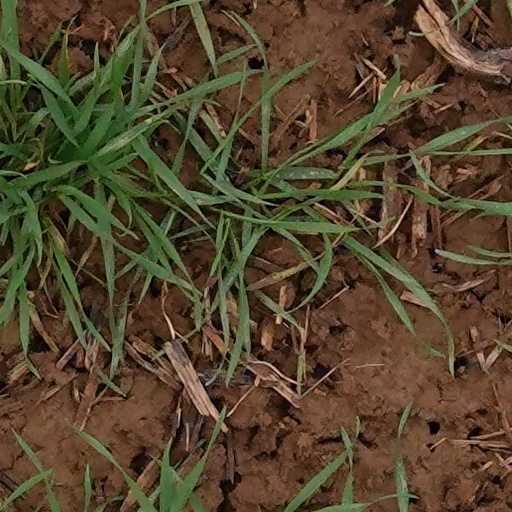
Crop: wheat